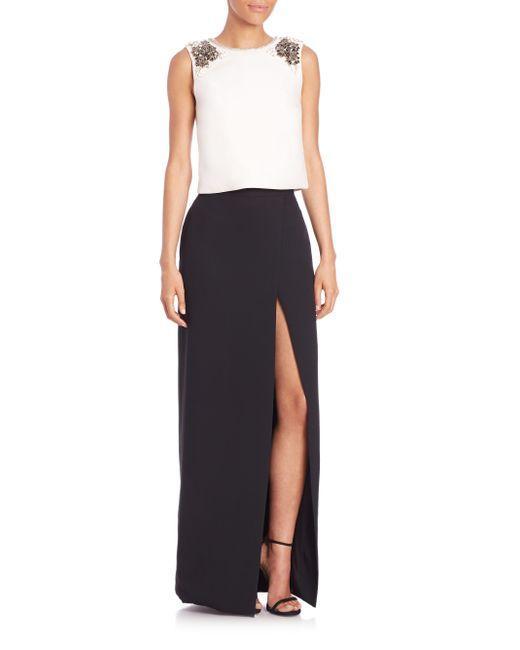
HOHER Maxirock mit Oberschenkelschlitz in schwarzer Farbe